Mainstream Republicans of Washington

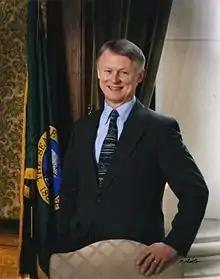
Former Washington secretary of State Sam Reed, pictured here in 2005, is considered the founder of Mainstream Republicans of Washington.

Members of Mainstream Republicans of Washington include former congressman Sid Morrison, former secretaries of state Ralph Munro and Sam Reed, former lands commissioner Doug Sutherland, and state legislators Gary Alexander, Steve Litzow, and Hans Zeiger.